Groton (village), New York

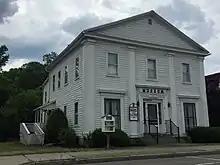
Groton Historical Association Museum

The Groton Historical Association Museum, at 172 Main Street, occupies a former Baptist meetinghouse.